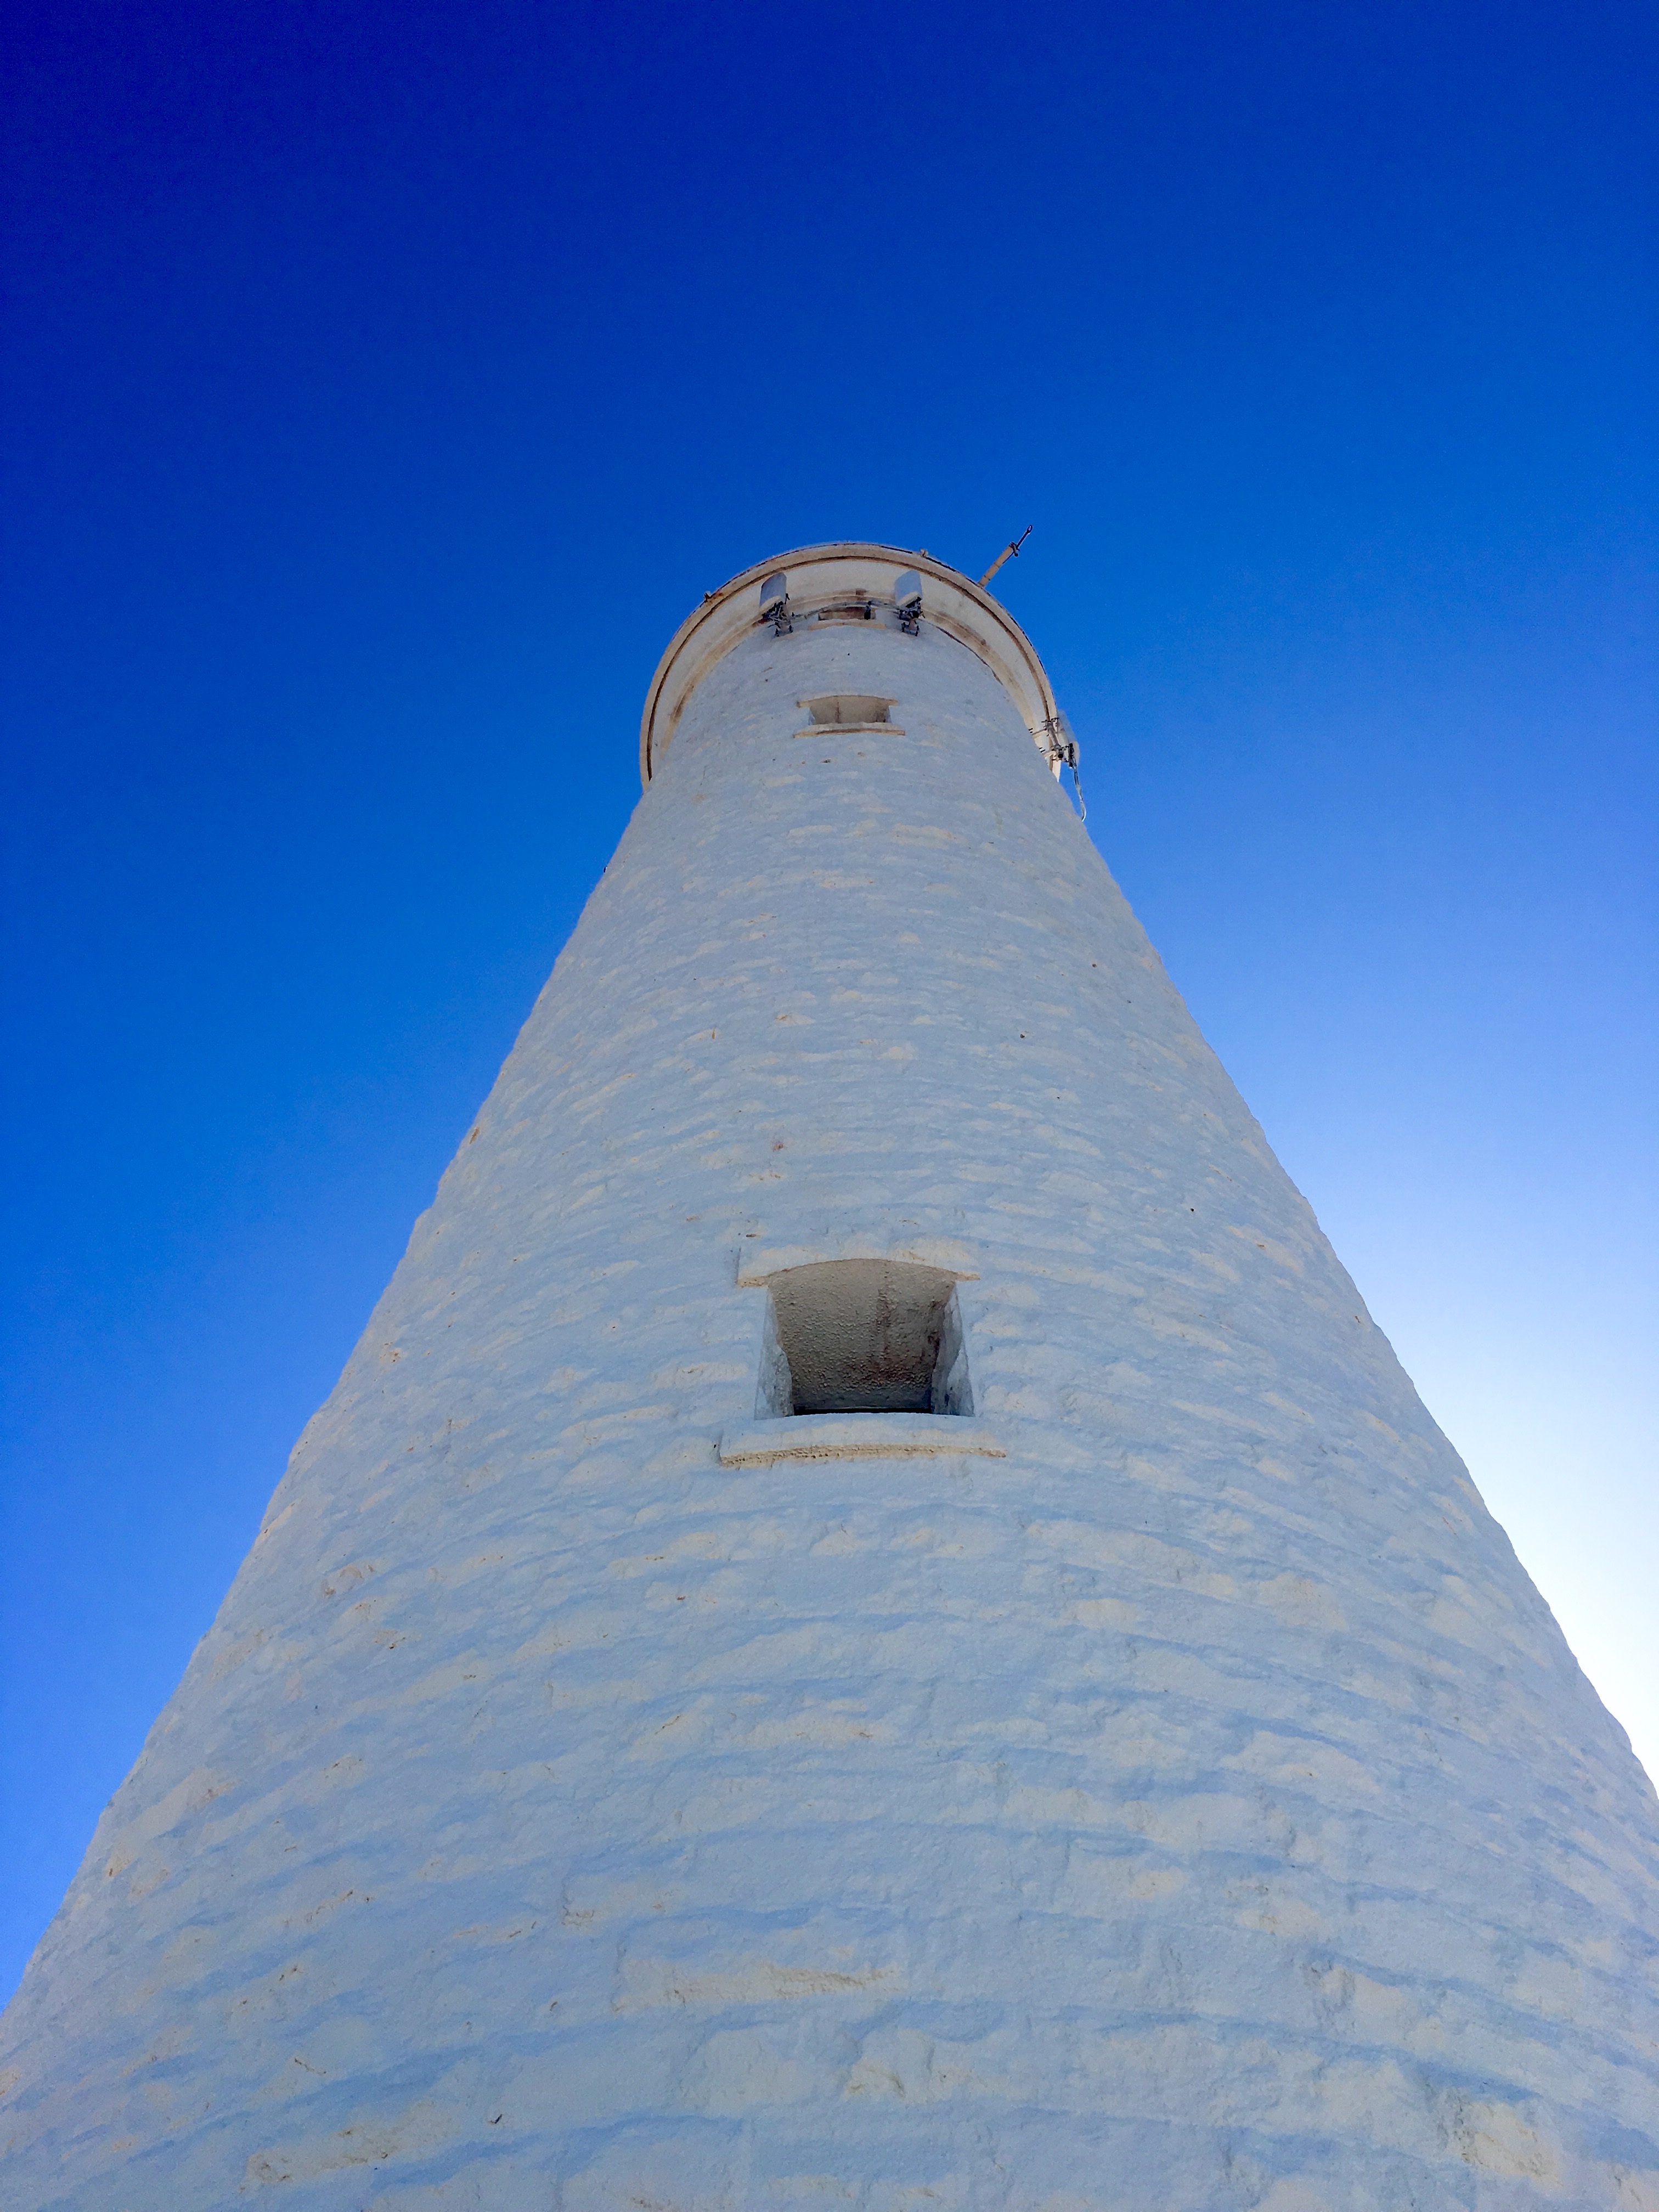
tower, blue